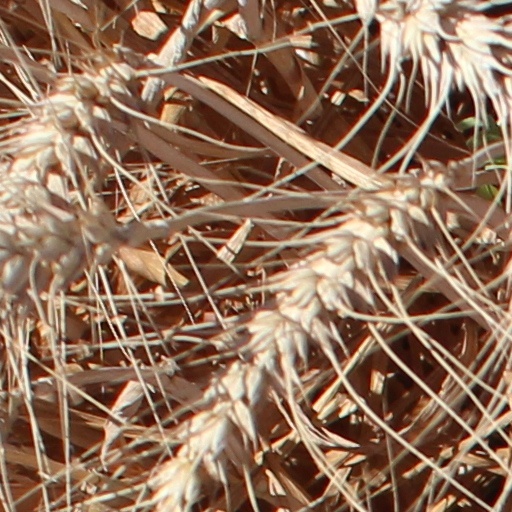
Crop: wheat